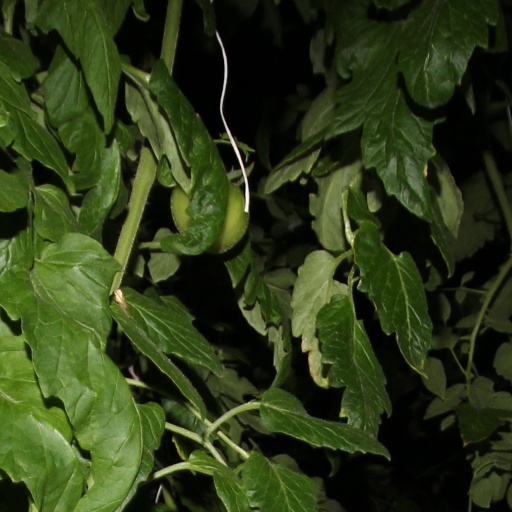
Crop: tomato